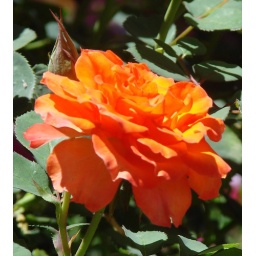
A single orange rose caught at a vineyard in Napa